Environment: real
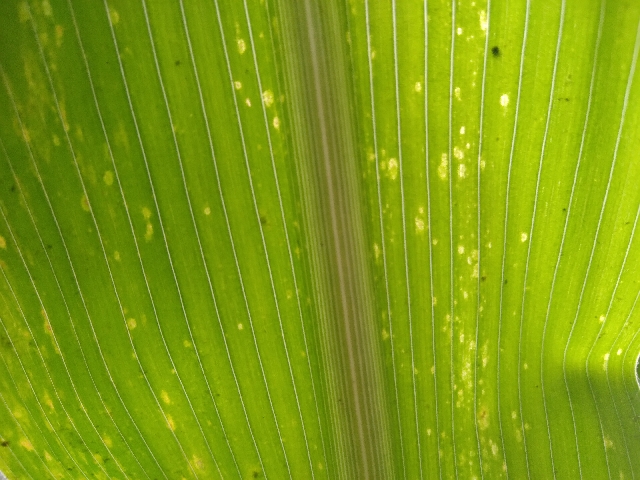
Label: lethal_necrosis